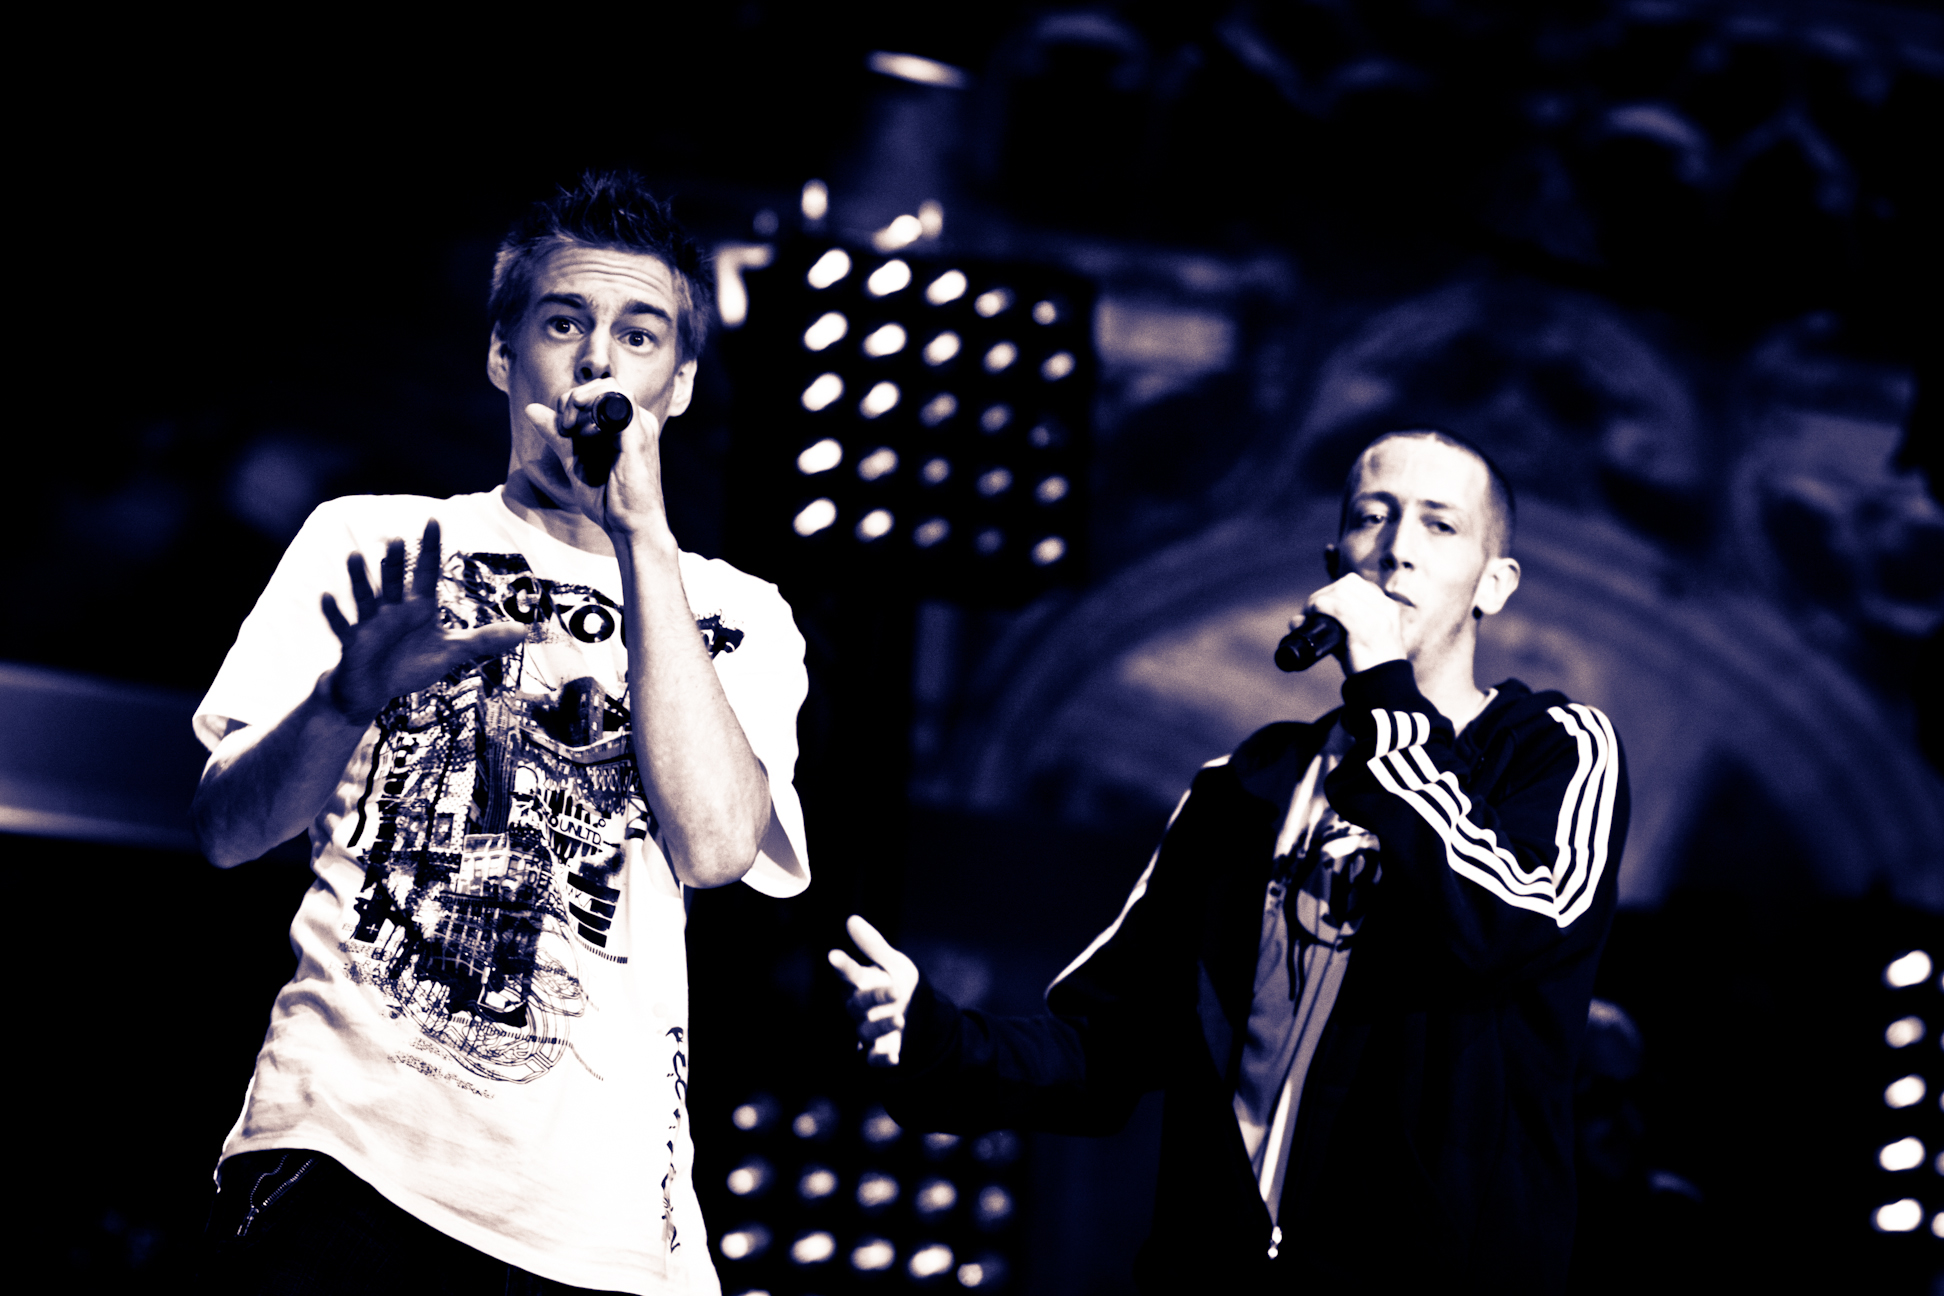
music, concert, live, musician, stage, brussels, place, grand, fete, fdration, walloniebruxelles, ftefwb, rtardataires, performance, singing, guitarist, entertainment, performing arts, rock concert, musical theatre